Rosemont–La Petite-Patrie

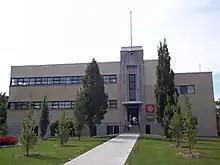
Rosemont Library

The Montreal Public Libraries Network operates the Rosemont, Marc-Favreau and La Petite-Patrie libraries.